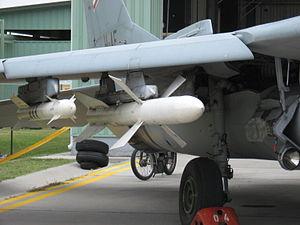
Le Vympel R-27, désigné par l'OTAN AA-10 « Alamo », est un missile air-air à moyenne/longue portée, développé en Union soviétique. Considéré comme l'équivalent russe des dernières versions de l'AIM-7 Sparrow, ses ressemblances sont toutefois limitées car, à l'inverse de ce dernier, il propose une très large variété d'autodirecteurs et ses distances d'engagement sont généralement supérieures.